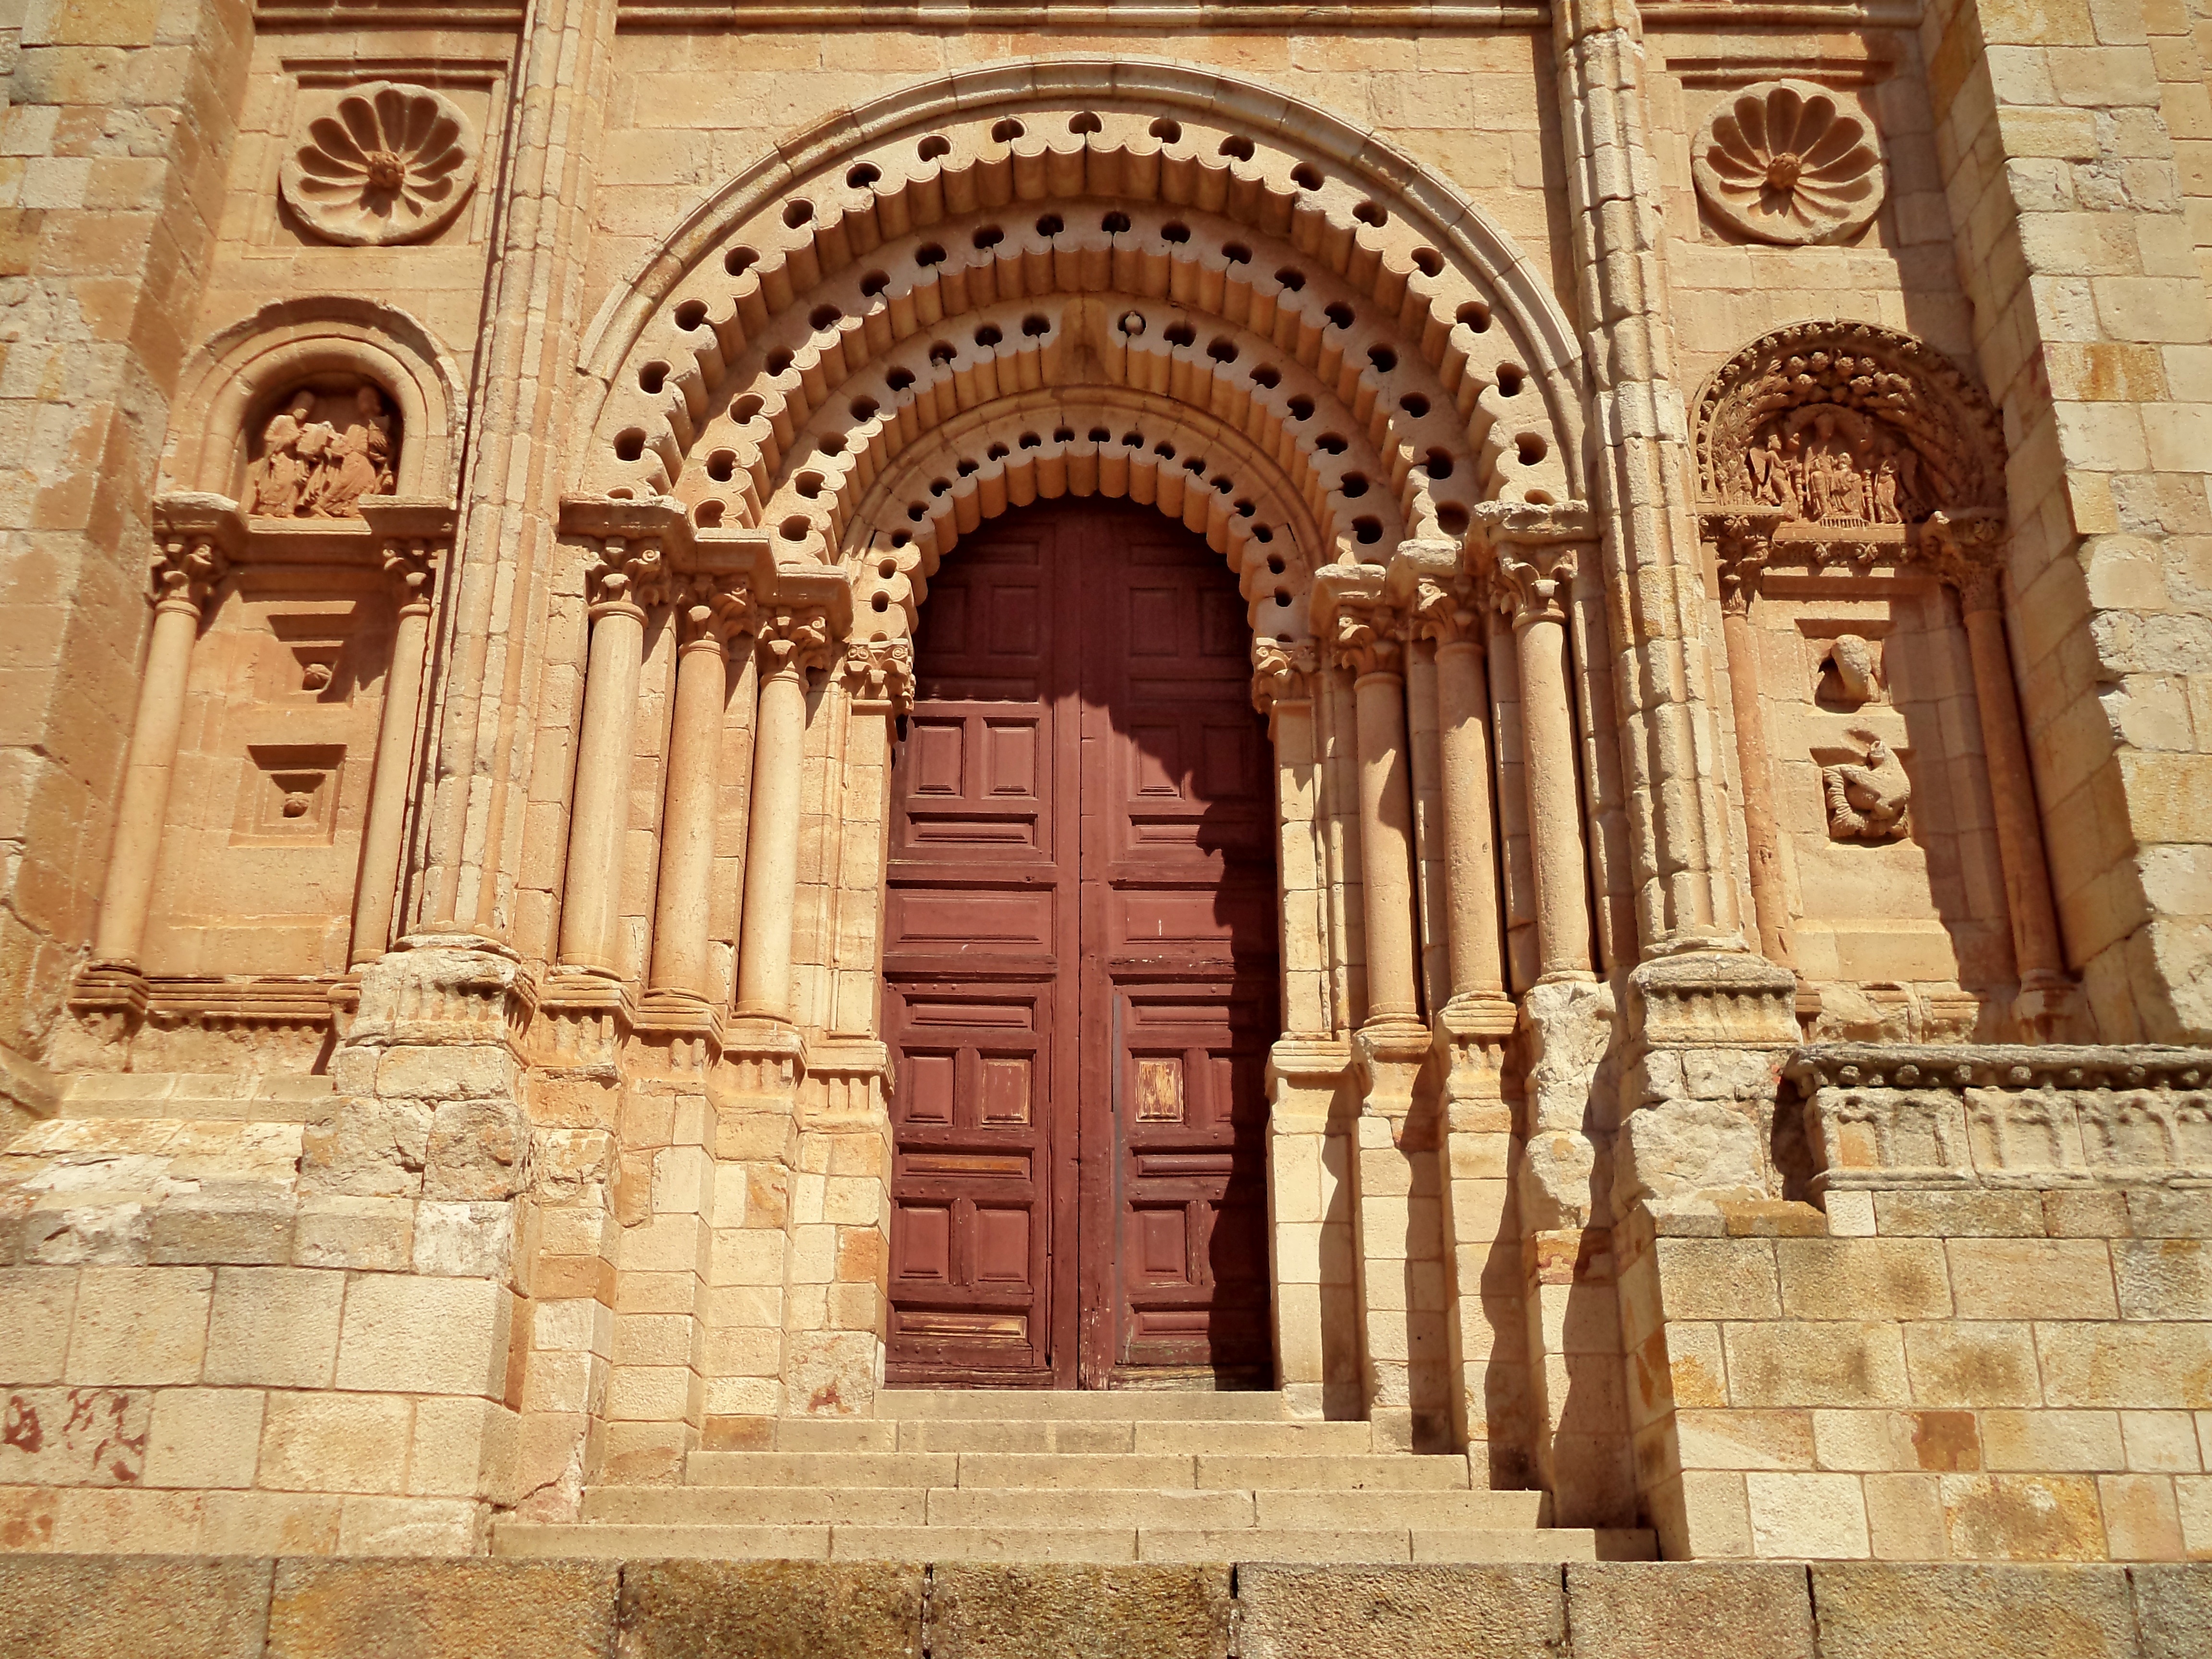
architecture, building, palace, arch, facade, church, cathedral, door, place of worship, baptistery, spain, temple, monastery, synagogue, worship, pierre, arcade, basilica, middle ages, portal, zamora, castile, castilla y leon, historic site, ancient history, ancient roman architecture, byzantine architecture